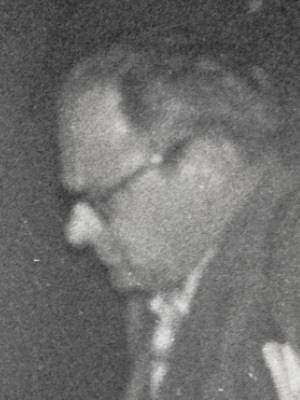
L’histoire des championnats d'échecs d'URSS s'étend de 1920 à 1991. Ceux-ci ont été les plus forts championnats nationaux d'échecs qui aient existé.
Viktor Lvovitch Kortchnoï, né le 23 mars 1931 à Leningrad, et mort le 6 juin 2016 à Wohlen, est un joueur d’échecs soviétique puis suisse. Il obtint l'asile politique de la Suisse en 1978, puis la nationalité suisse en 1992. Après sa défection de l'Union soviétique en 1976, Kortchnoï disputa deux matchs de championnat du monde d'échecs — en 1978 et en 1981 — et perdit à chaque fois contre le numéro un soviétique Anatoli Karpov, de vingt ans son cadet.
Semion Abramovich Fourman est un joueur d'échecs soviétique, grand maître à partir de 1966. Son nom est parfois écrit Semen Fourman ou Semyon Fourman.